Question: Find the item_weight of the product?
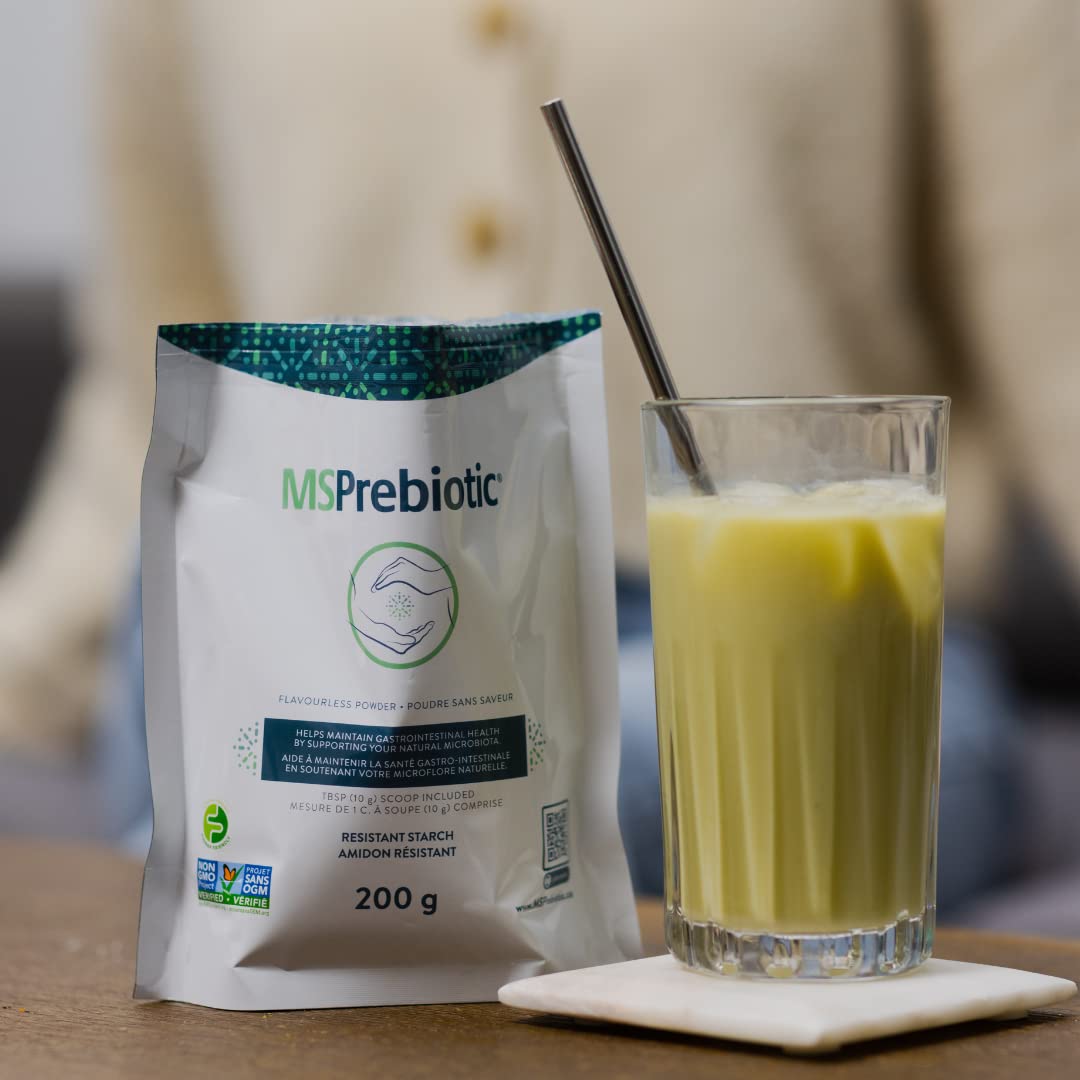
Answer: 200.0 gram